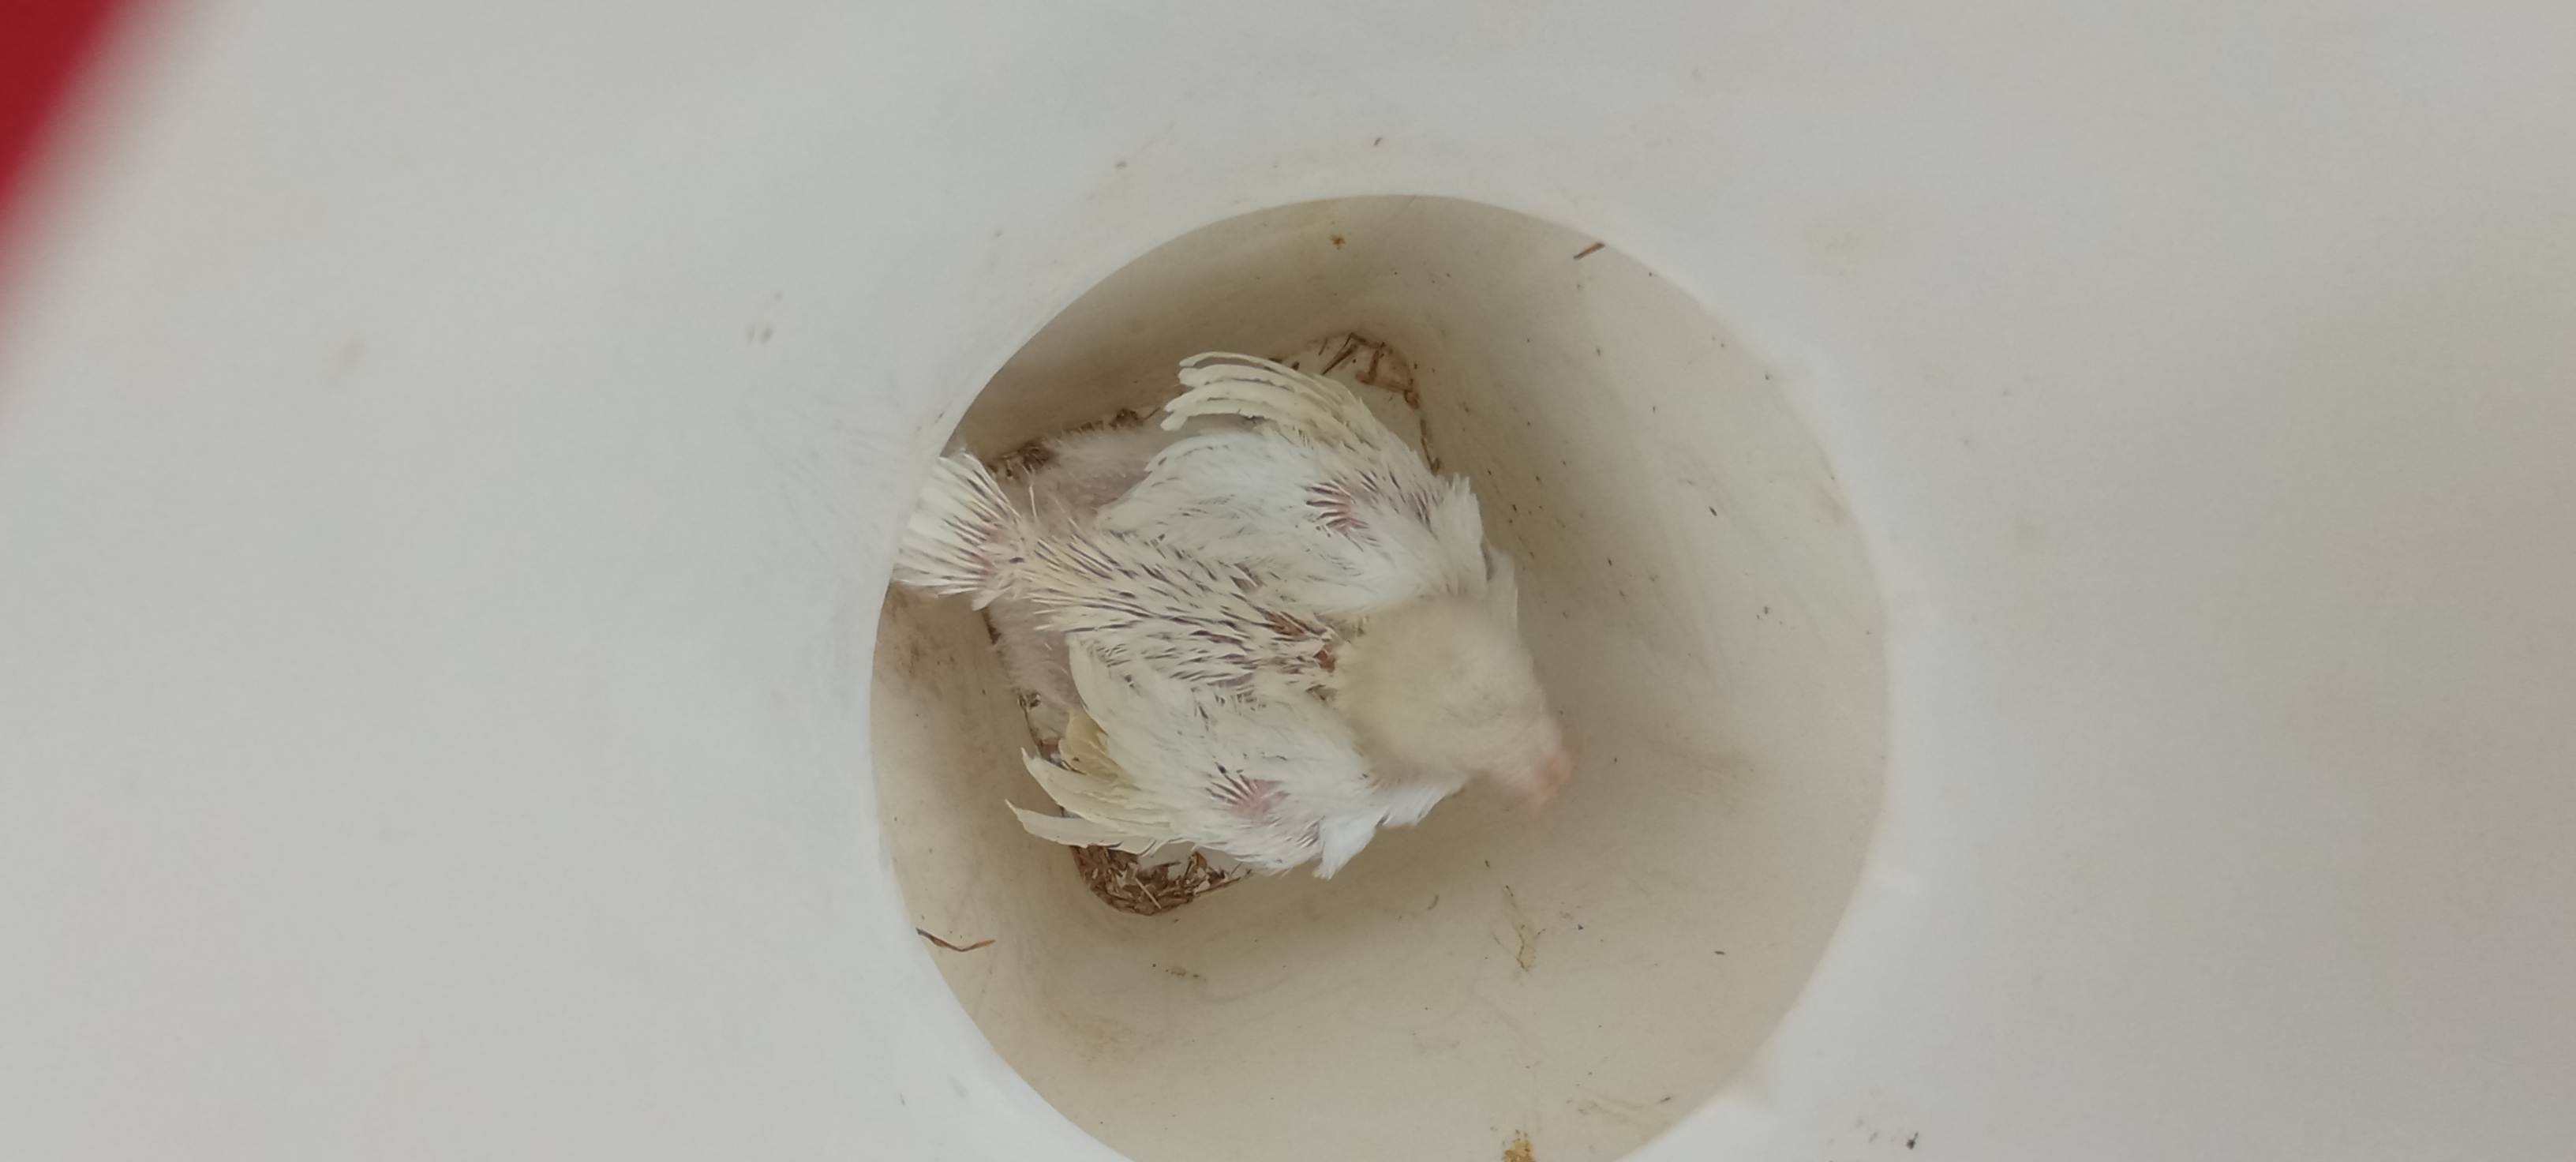
Weight: 1555 g